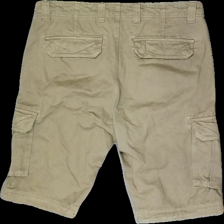
View: back
Type: Shorts
Category: Men
Brand: Hamton Republic (Kappahl)
Colors: Brown
Material: 100% cotton
Cut: Regular
Size: 34
Season: Summer
Stains: Minor
Price range: 50-100
Recommended usage: Reuse